Answer in natural language. Considering the relative positions, where is blue modern tv stand (highlighted by a green box) with respect to sleek black flatscreen smart tv (highlighted by a blue box)? Choose between the following options: above or below
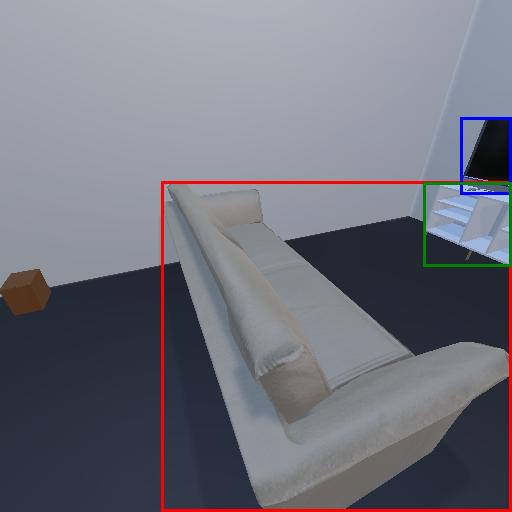
<answer>below</answer>